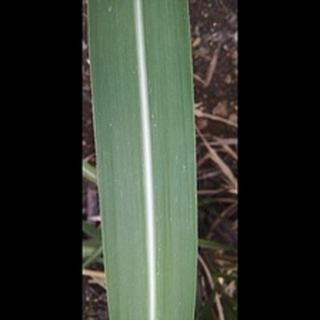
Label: healthy_sugarcane